Mapei (cycling team)

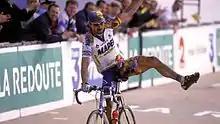
Johan Museeuw celebrating victory at the 2000 Paris-Roubaix

In the remainder of the 1990s, Mapei would celebrate many major successes, usually in the one-day classics. The team had the great Belgian and Italian classic specialists of the 1990s such as Johan Museeuw, Michele Bartoli, Andrea Tafi, Franco Ballerini, and had Patrick Lefevere as directeur sportif and then manager. The team won Paris–Roubaix five times. Three times (1996, 1998 and 1999) the team even won the first three places. In the 1996 edition, the sprint for the line was decided 15 km from the finish. Directeur sportif Patrick Lefevere, who was following the race in the team car, talked with the owner of Mapei, Giorgio Squinzi (in Milan), who said that Museeuw was to win the race. Gianluca Bortolami was second while Andrea Tafi was third. In 1998 Franco Ballerini won the race with over four minutes ahead of his two teammates Tafi and Wilfried Peeters. and in 1999 Tafi won with an advantage of two minutes over teammates Peeters and Tom Steels. In the summer of 2000, Lefevre announced that the Belgian part of the Mapei team would be leaving the team to form a new team called Domo–Farm Frites which had Museeuw as team captain. As a result, there was a great rivalry between the two teams.